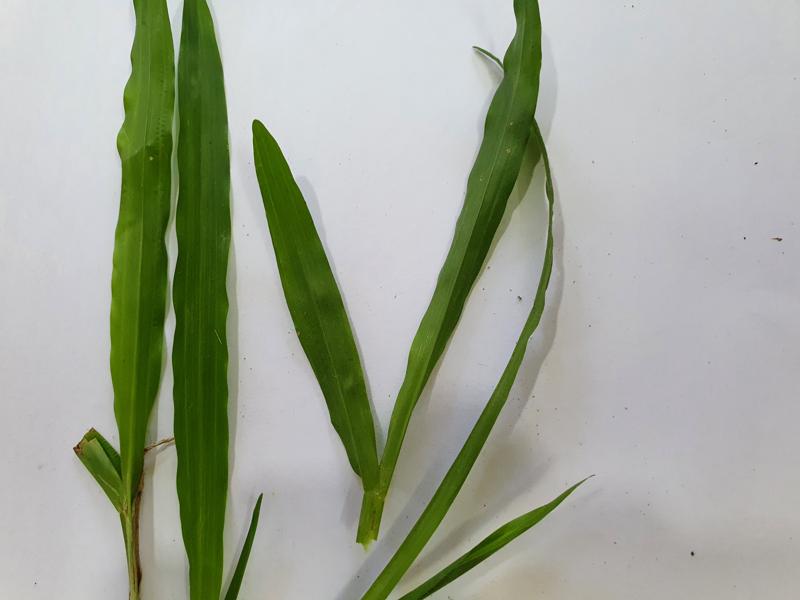
Weed species: Paspalum scrobiculatum